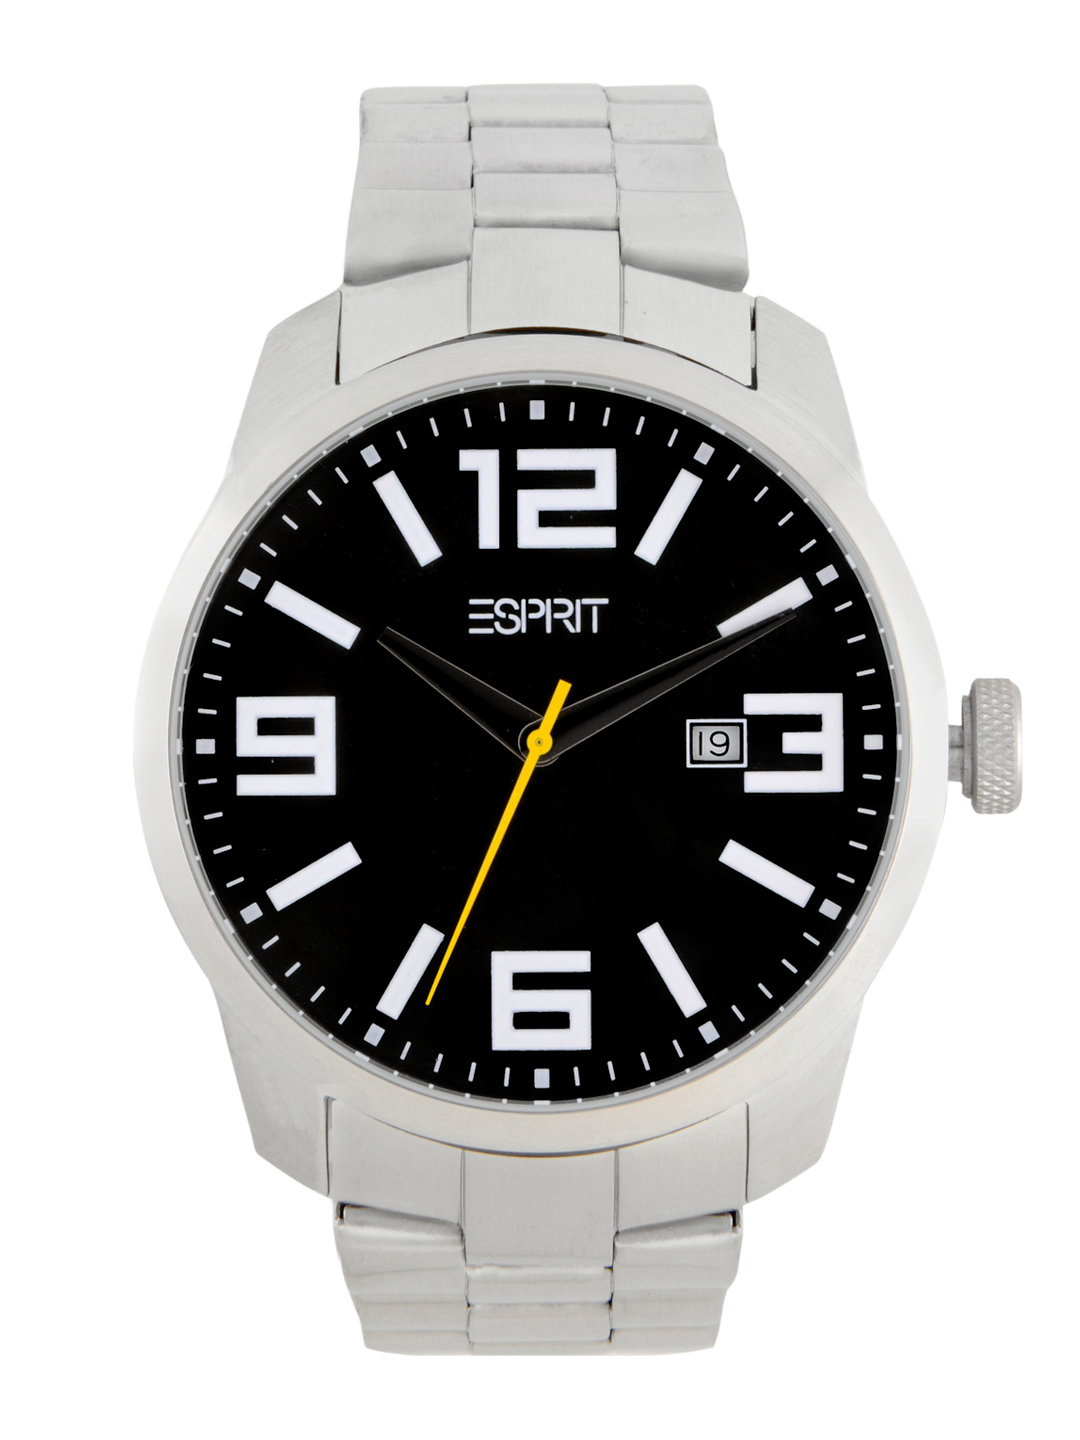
Esprit Men Black Dial Watch
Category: Accessories / Watches / Watches
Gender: Men
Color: Black
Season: Winter 2016
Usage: Casual